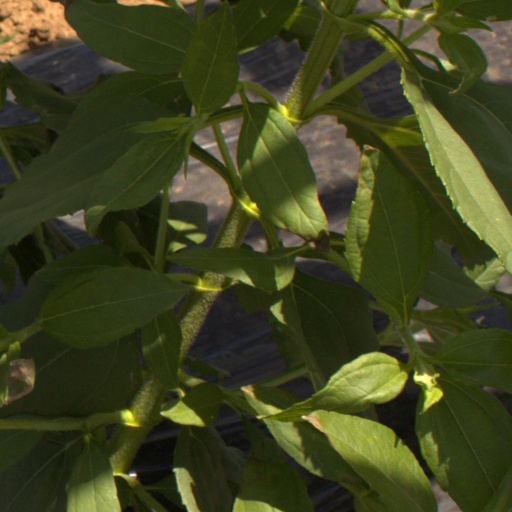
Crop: Jerusalem artichoke